Samuel Drew

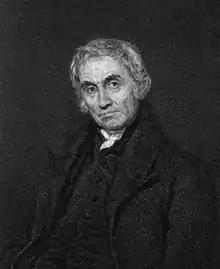
Samuel Drew

Samuel Drew (6 March 1765 – 29 March 1833) was a British Methodist theologian. A native of Cornwall, England, he was nicknamed the "Cornish metaphysician" for his works on the human soul, the nature of God, and the deity of Christ. He also wrote on historical and biographical themes.